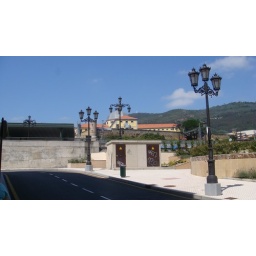
Oviedo by auto bus station with Naranco in the back ground